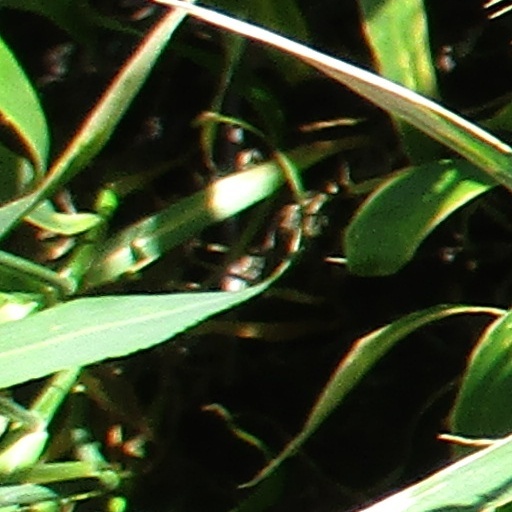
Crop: wheat